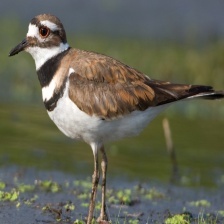
Species: KILLDEAR
Scientific name: CHARADRIUS VOCIFERUS